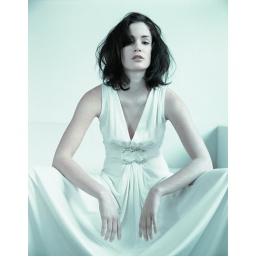
susan in white dress